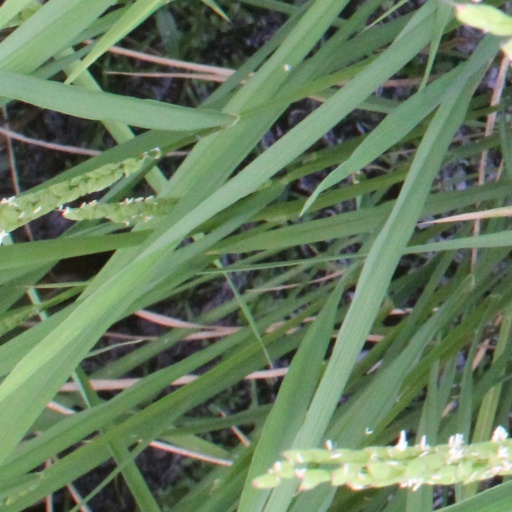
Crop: rice